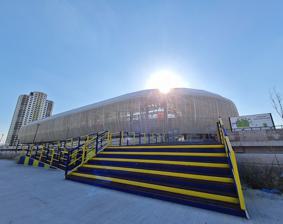
Building: Eryaman Stadium
Country: Turkey
Year built: 2019
Football stadium in Eryaman district of Ankara, Turkey Eryaman Stadyumu Location Eryaman , Ankara , Turkey Coordinates 39°58′49″N 32°36′50″E / 39.98028°N 32.61389°E / 39.98028; 32.61389 Executive suites 51 Capacity 20,560 Record attendance 18,012 ( MKE Ankaragücü - Fenerbahçe SK , 15 February 2020) Construction Broke ground 5 May 2016 Opened 28 January 2019 Architect DBArchitects General contractor Söğüt İnşaat Tenants Gençlerbirliği (2019–present) Ankaragücü (2019–present) The Eryaman Stadium ( Turkish : Eryaman Stadyumu ) is a stadium in the Eryaman neighbourhood of Etimesgut , Ankara , Turkey . The construction began in 2016 and was completed in 2019. Gençlerbirliği and Ankaragücü use the stadium for home games. History The 19 May Stadium , located in the city center, became unused, leading to the initiation of construction in the Eryaman district as an alternative. The foundation of the stadium was laid on May 5, 2016. Initially planned to have a capacity of 18,000 spectators, it was later increased to 22,000. Consequently, the project was revised, causing a delay in the stadium's opening. On January 28, 2019, the stadium was inaugurated with a match between MKE Ankaragücü and Alanyaspor teams in the Süper Lig. Alanyaspor won the match 2-0, with Djalma Campos scoring the first goal in the stadium from a penalty kick. Properities The stadium, consisting of four floors, features 1,222 VIP seats, 658 lodge seats, 20 seats for disabled individuals and their companions, and a press tribune for 48 people. Additionally, there are 5,080 square meters of commercial space and 49 lodge units. It has an open parking area for 734 vehicles, a closed parking area for 38 vehicles, and 7 bus parking spaces. With a capacity of 22,000 spectators, the stadium occupies an area of 62,255 square meters. It is equipped with hybrid turf, making it the first stadium in Ankara to utilize this system. Furthermore, the stadium also features a turf ventilation, underfloor heating, and irrigation system. References